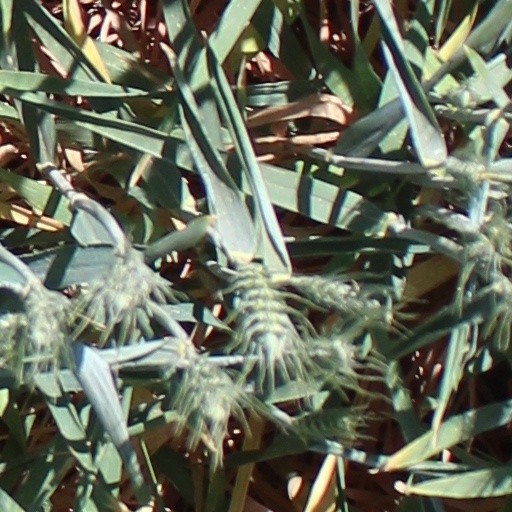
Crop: wheat